Quebec Route 361

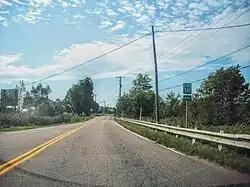
Route 361 at Ste-Geneviève-de-Batiscan

Route 361 is a 20 km north–south regional road in Quebec, Canada, linking Batiscan and St-Narcisse, following the Batiscan river until Ste-Geneviève-de-Batiscan, the only village it goes through.